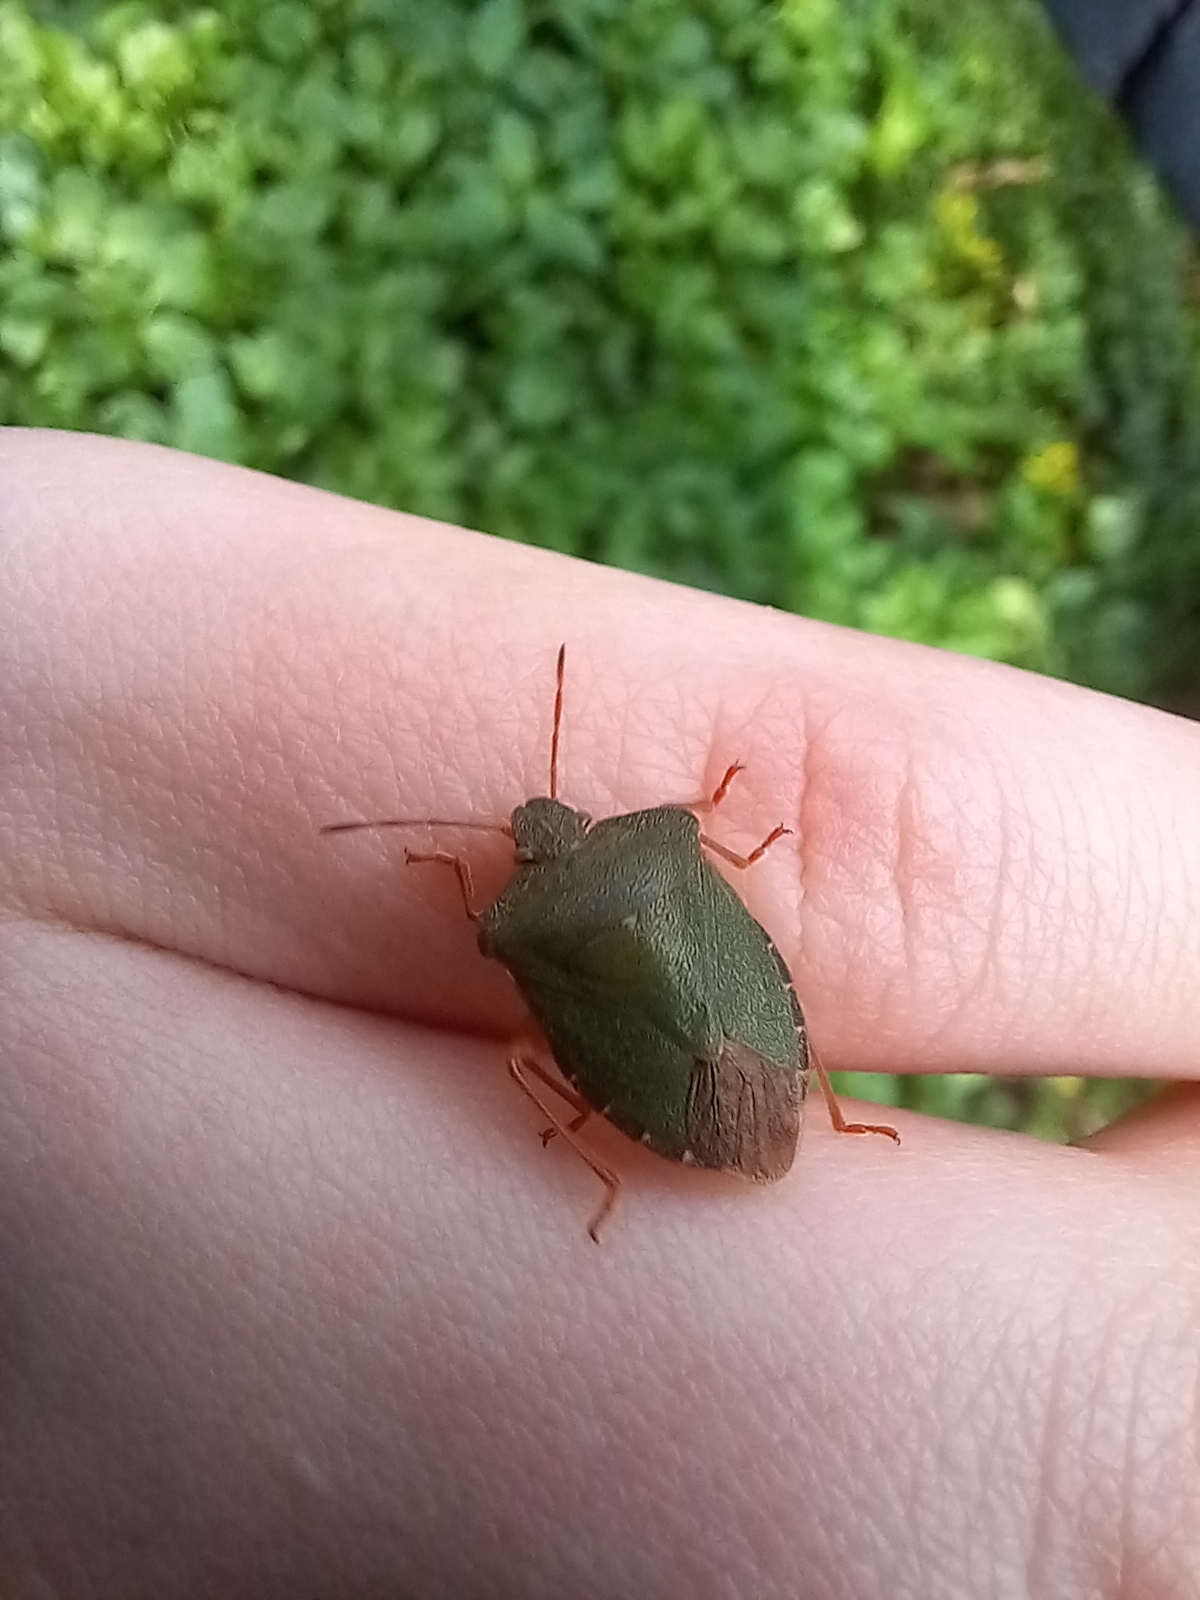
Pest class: stink_bug